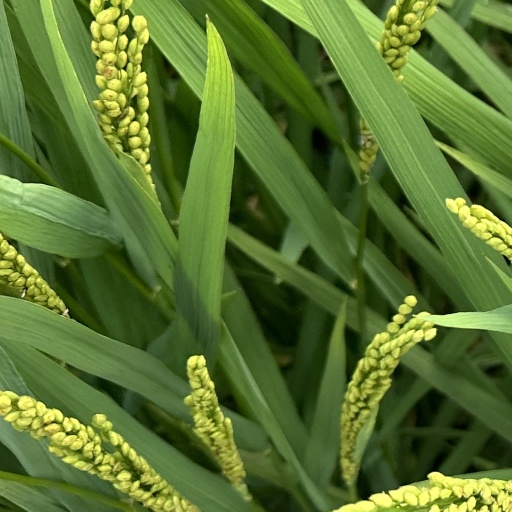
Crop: rice